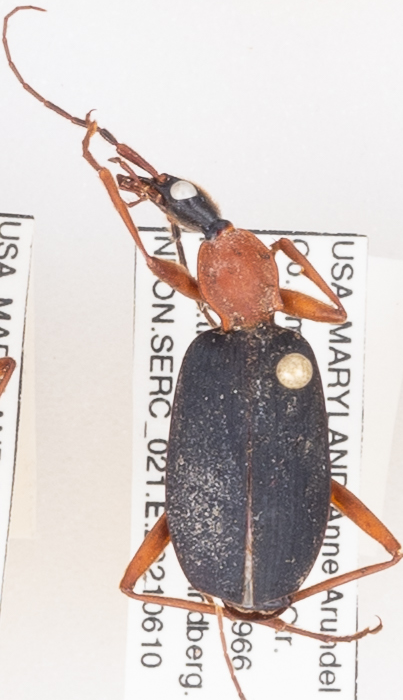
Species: Galerita bicolor
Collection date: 2021-06-10
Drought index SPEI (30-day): -0.87
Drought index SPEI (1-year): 2.09
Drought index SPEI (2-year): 1.28